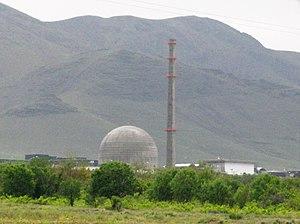
Arāk, connue précédemment sous le nom de Soltānabād, est la capitale de la province de Markazi, en Iran. À cause de sa bonne localisation, au centre du pays, sa population diverse et ses infrastructures, la ville a été parfois considérée comme une bonne solution pour devenir la nouvelle capitale de l'Iran en lieu et place de la capitale actuelle Téhéran.